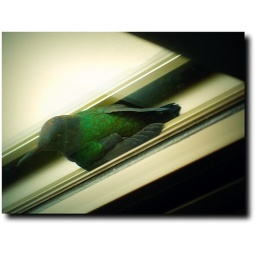
A little bird (hummingbird) waiting for his mother in my bedroom window